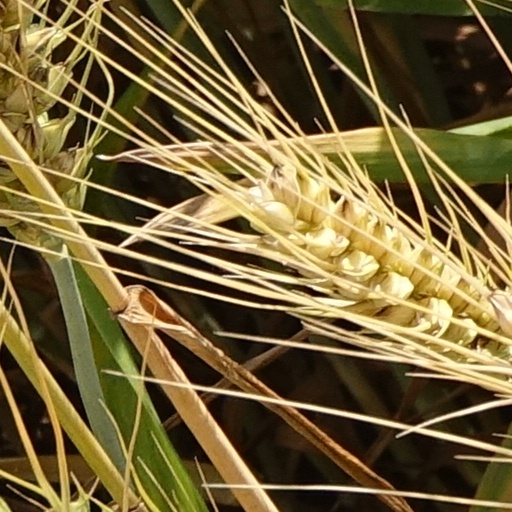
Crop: wheat